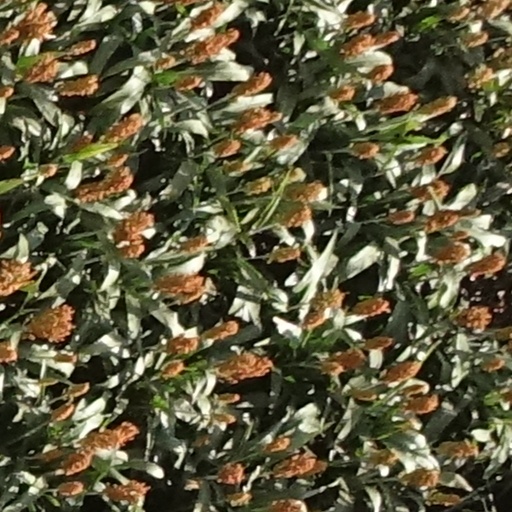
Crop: sorghum